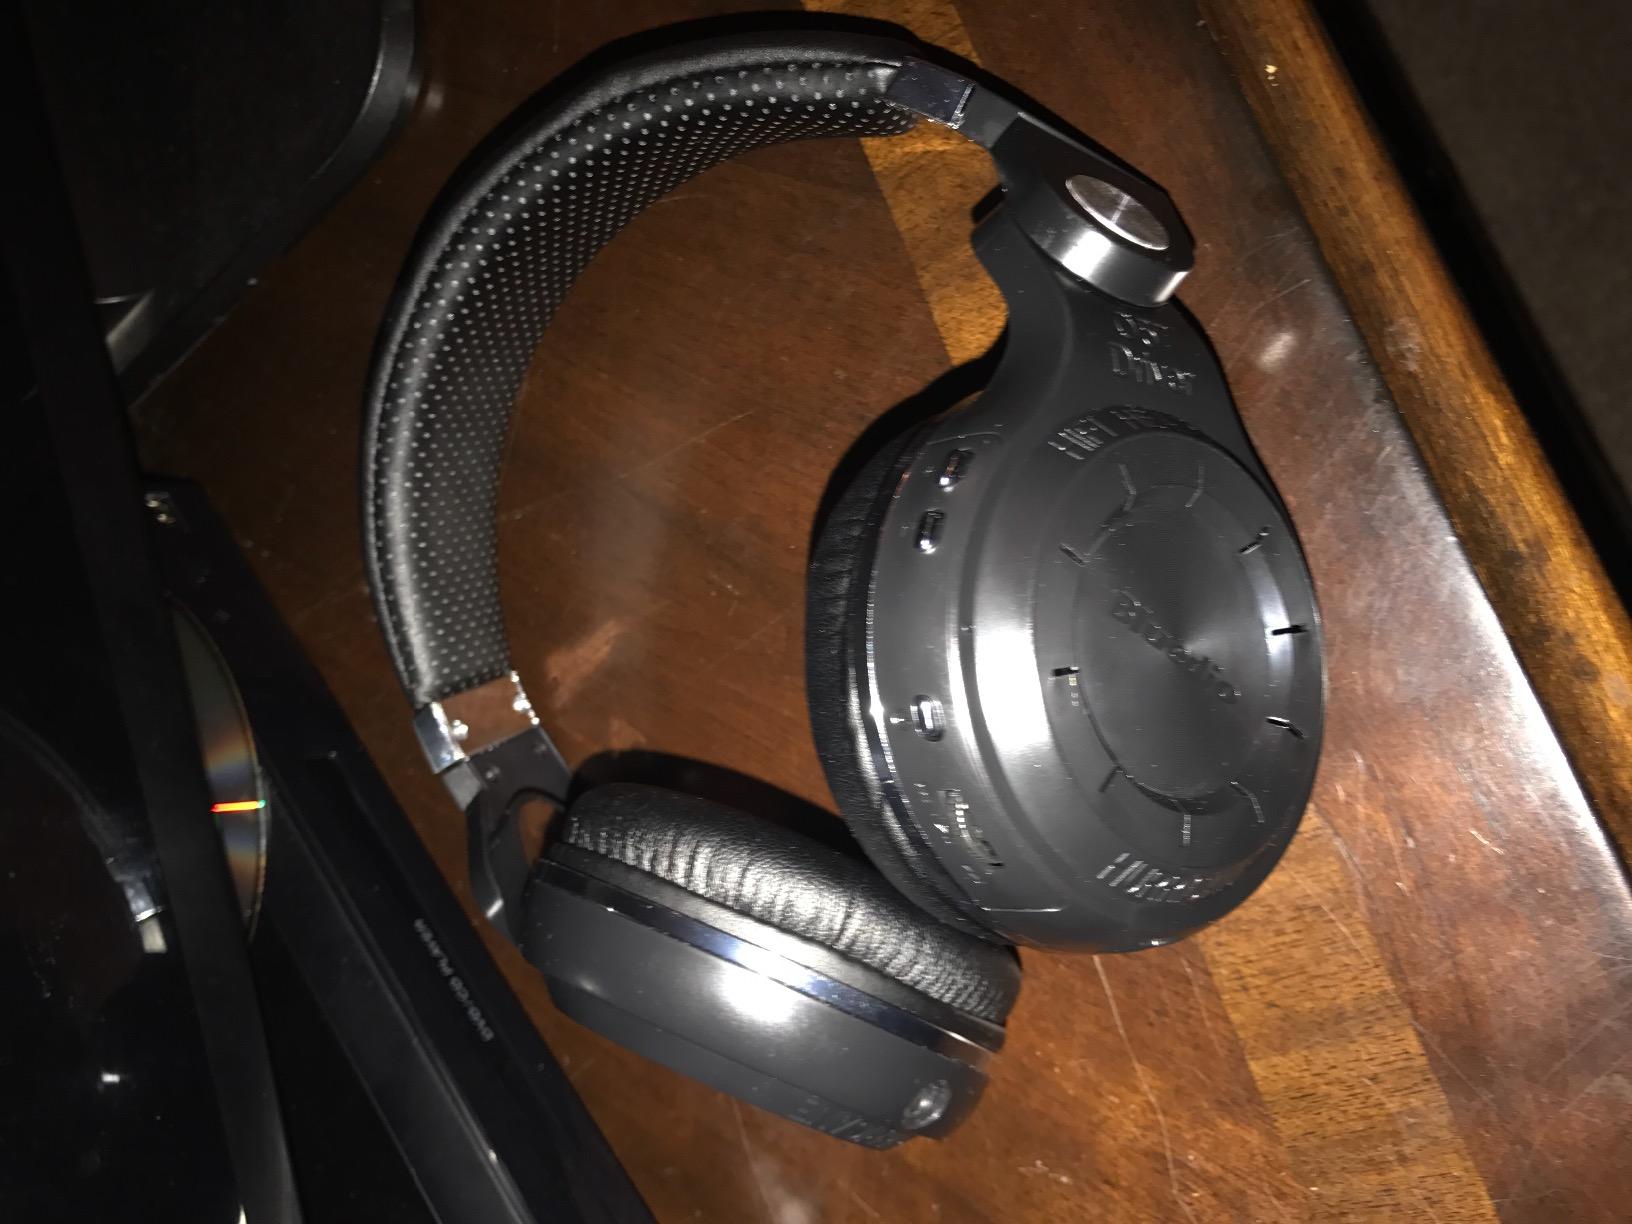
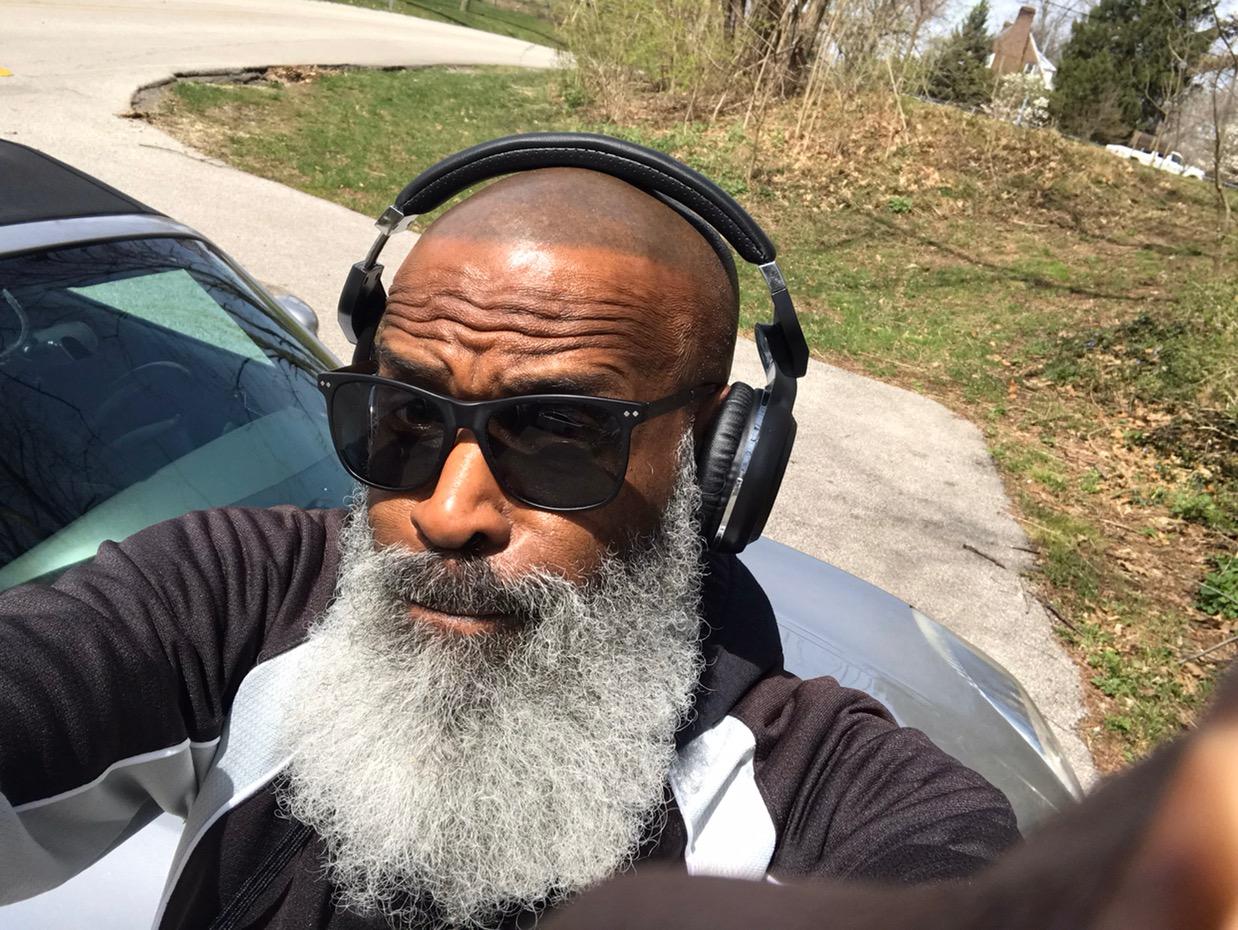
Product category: headphones
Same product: yes